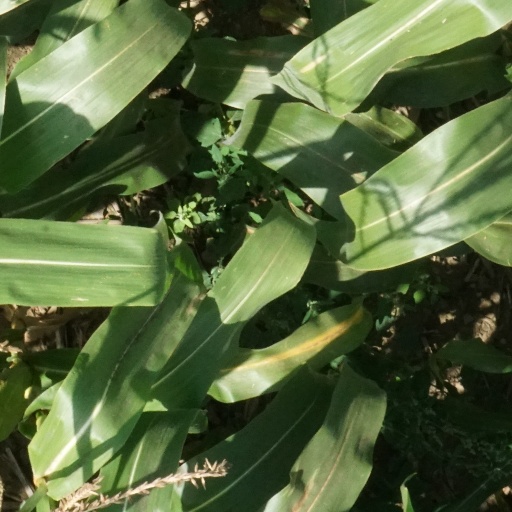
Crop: maize; corn